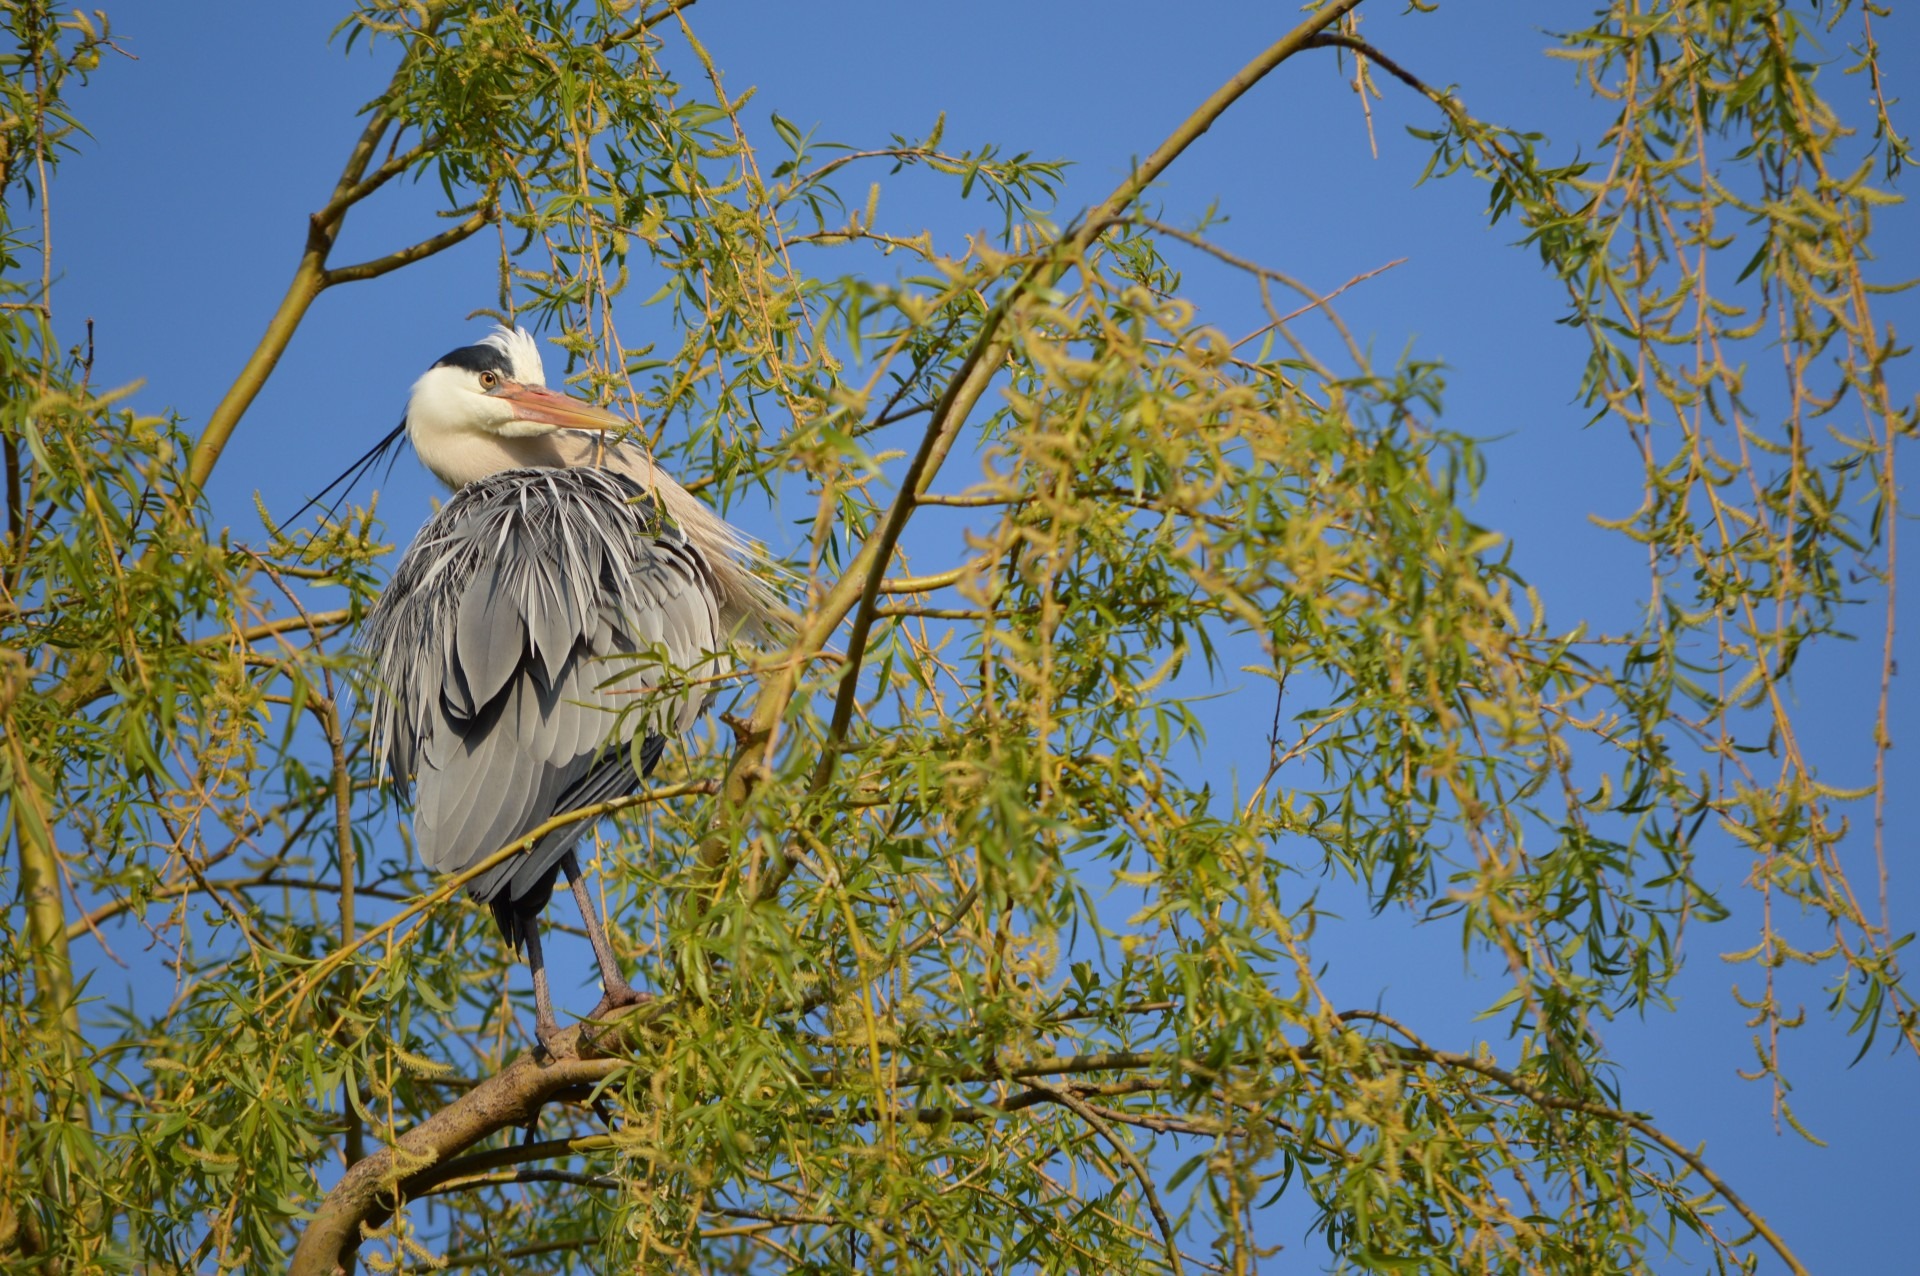
nature, outdoor, wilderness, branch, bird, animal, fly, wildlife, wild, beak, mammal, freedom, feather, avian, fauna, majestic, wings, vertebrate, creature, heron